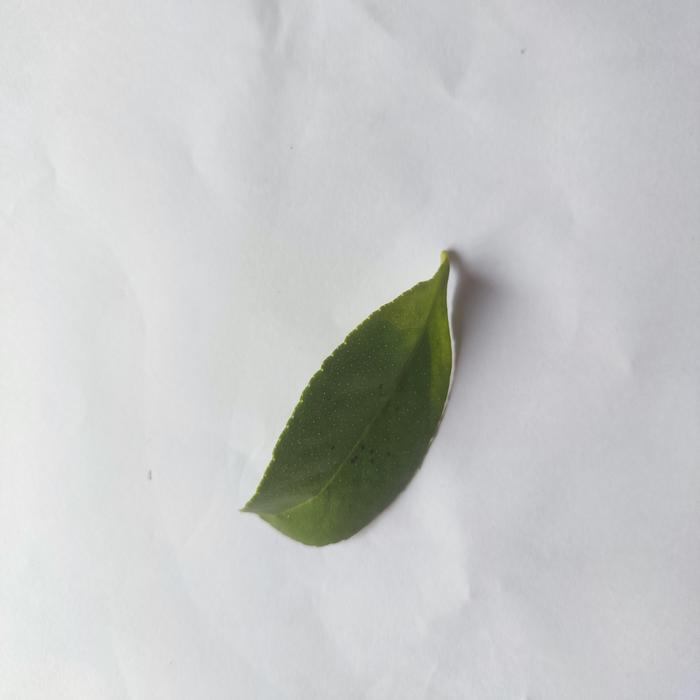
Crop: Lemon
Leaf condition: Citrus